Civitella Ranieri Foundation

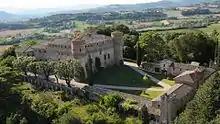
Civitella Ranieri Castle

The Civitella Ranieri Foundation is an American artists’ community located at a 15th-century castle in the Umbria region of Italy.